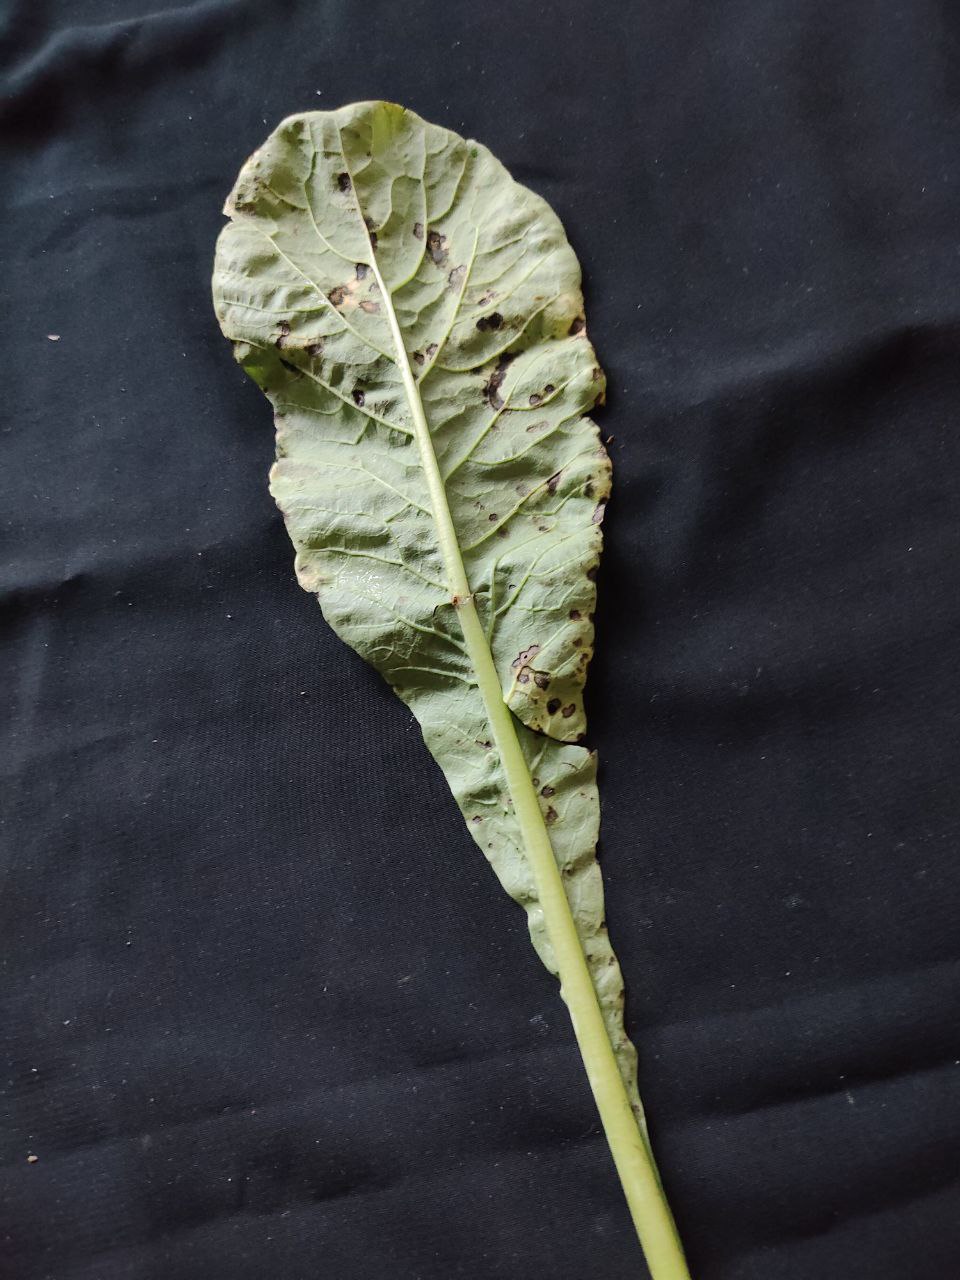
Label: Black leaf spot